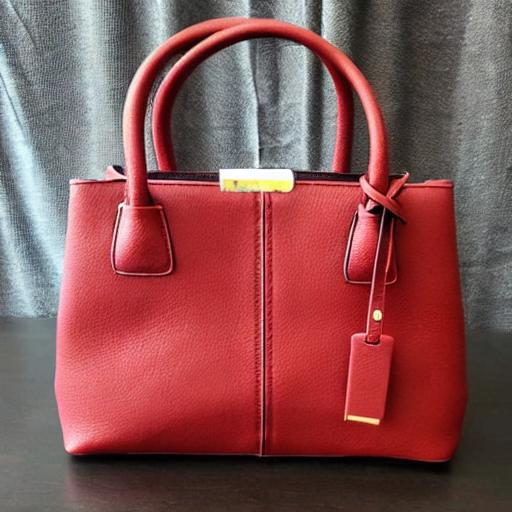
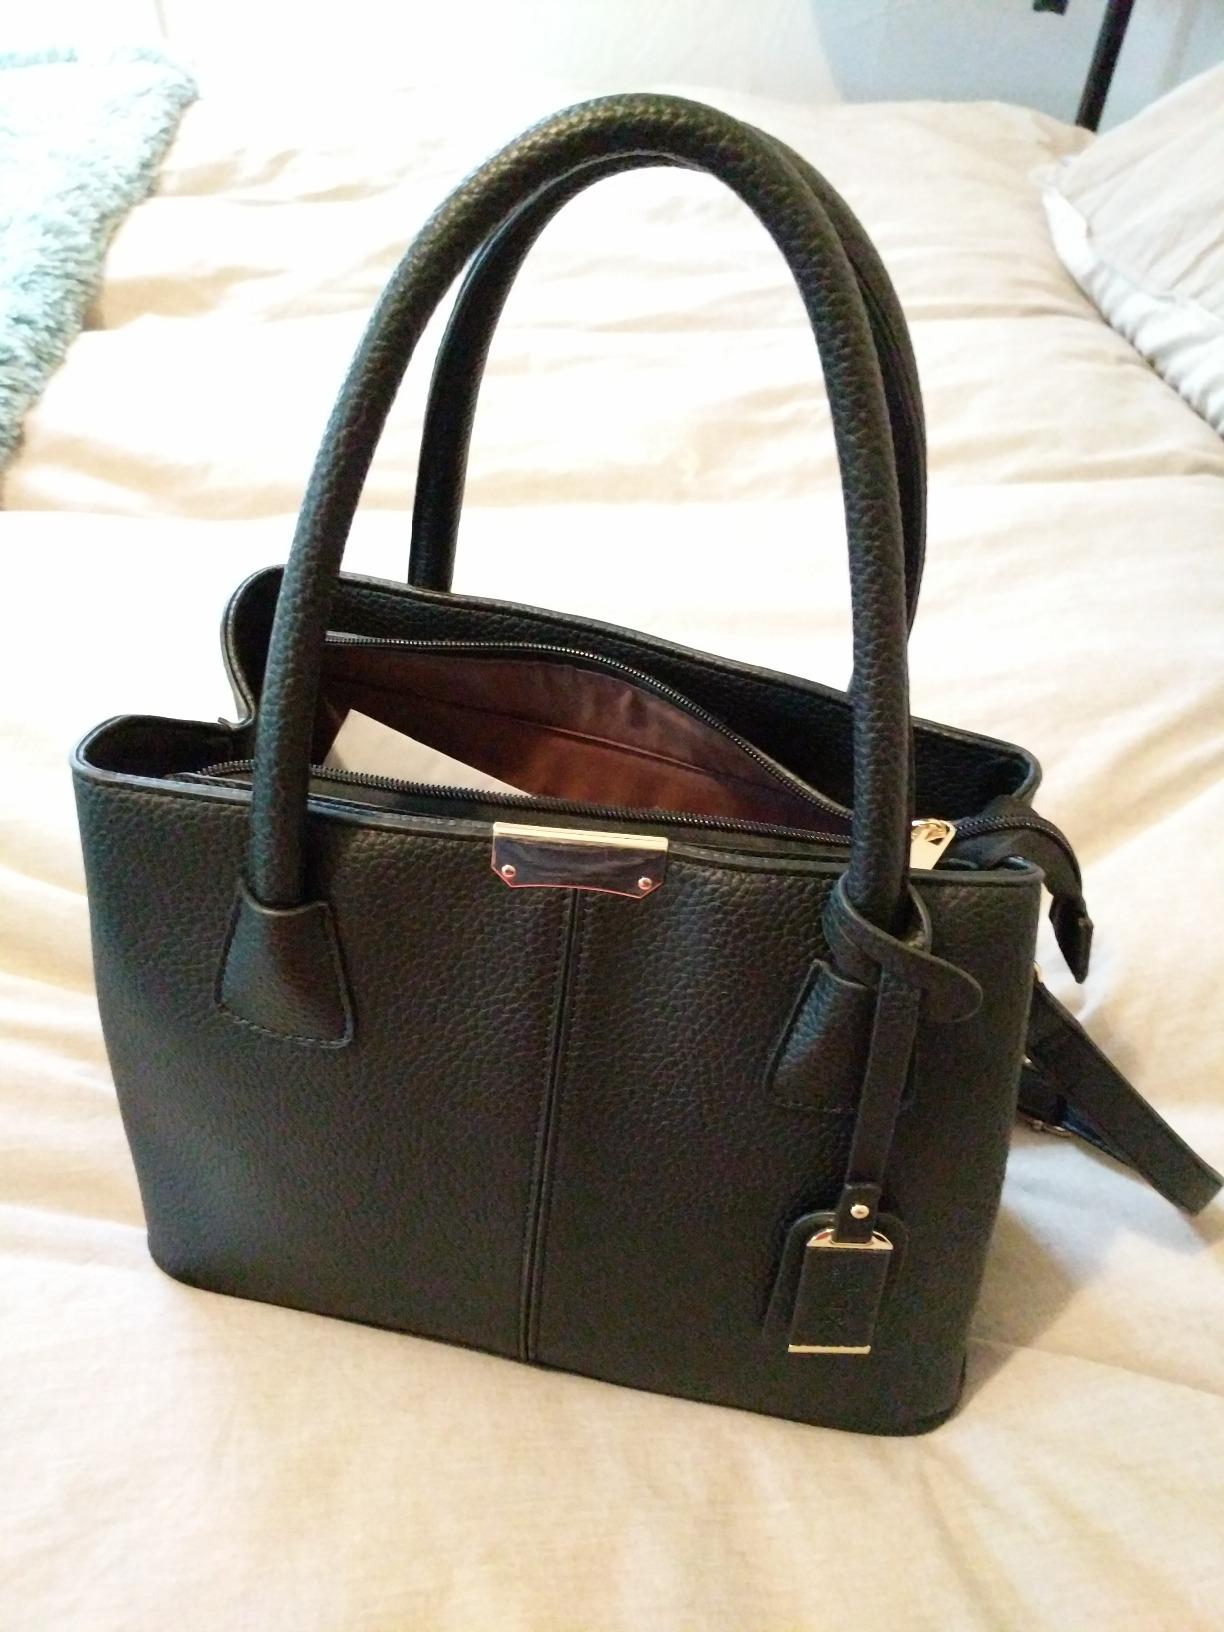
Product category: accessories_handbag
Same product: no